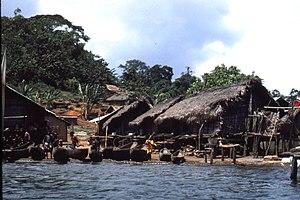
Tiagba est un village lacustre de 4 000 habitants situé à 100 km à l'ouest d'Abidjan, entre les villes de Dabou et Grand-Lahou. À la différence du Ghana, du Togo et surtout du Bénin, les villages lacustres sont très peu nombreux en Côte d'Ivoire.